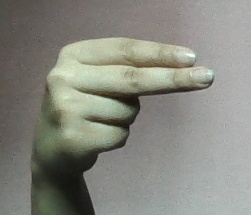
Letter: ain